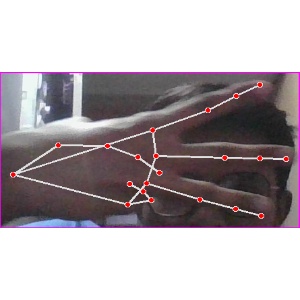
अक्षर: भ